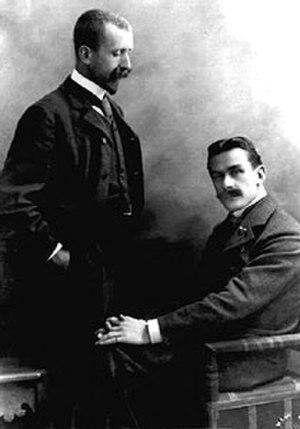
Heinrich Mann est un écrivain et dessinateur allemand. Il est le frère aîné de Thomas Mann.
La famille Mann est une famille intellectuelle et littéraire allemande.